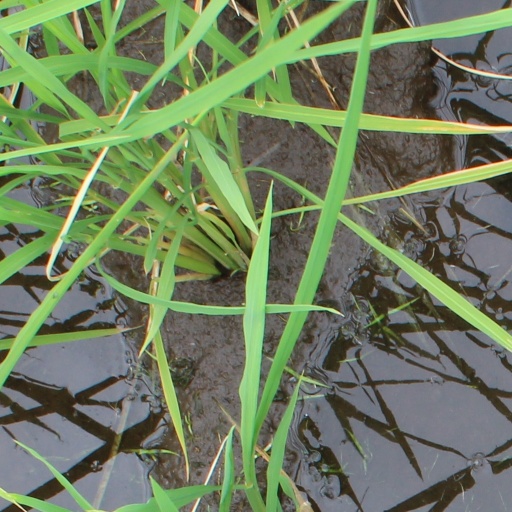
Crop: rice